Dragon Keeper

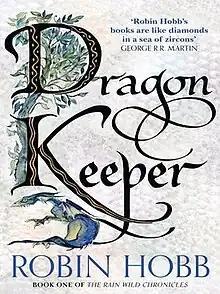
First edition (UK)

Dragon Keeper is a 2009 fantasy novel by American writer Robin Hobb, the first in "The Rain Wild Chronicles". It is written in a third-person narrative from the viewpoint of several of the key characters. The narrative follows a party of malformed newly hatched dragons, their spurned and mistrusted human keepers and other supporters who set out on a quest to find safety in the legendary Elderling city of Kelsingra.